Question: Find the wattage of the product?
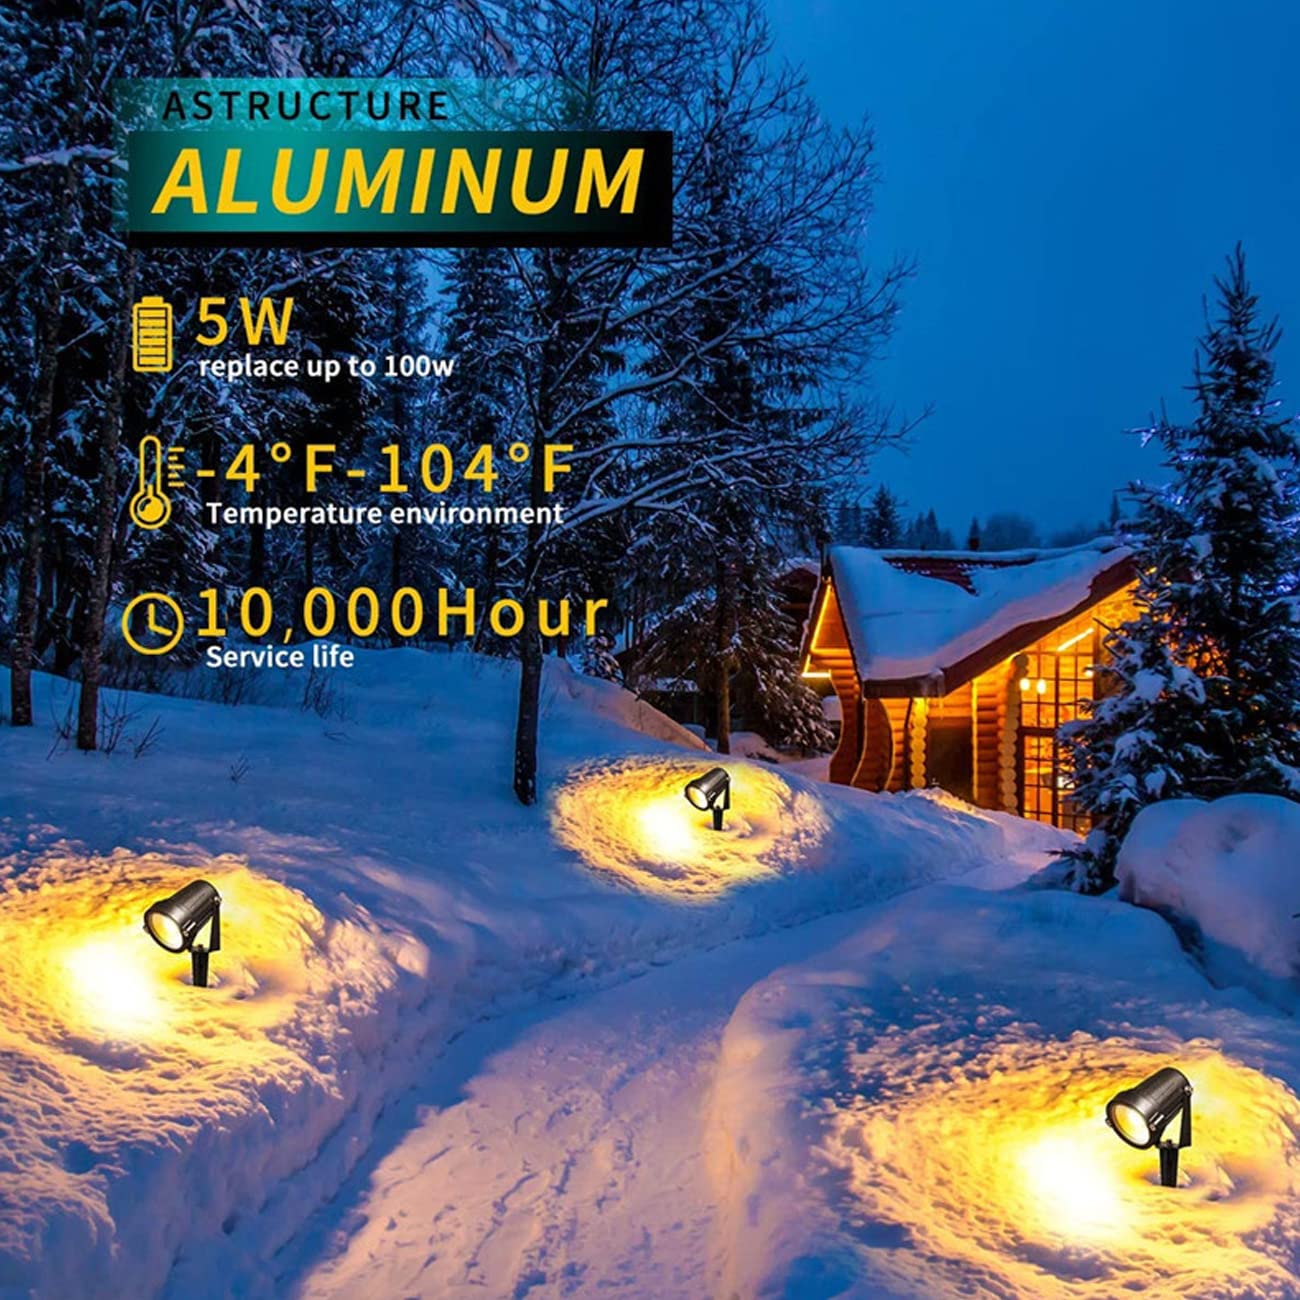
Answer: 5.0 watt